ISO 3166-2:RO

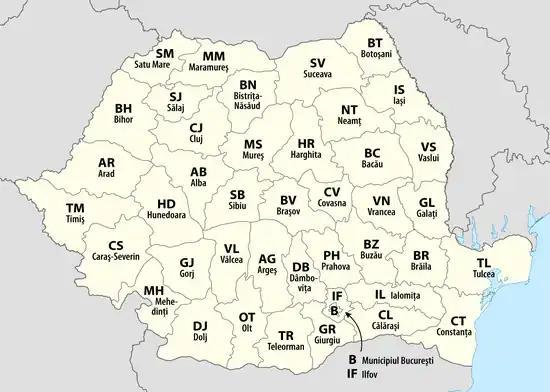
Map of Romania with each department and the municipality Bucharest labelled with the second part of its ISO 3166-2 code.

The following changes to the entry have been announced in newsletters by the ISO 3166/MA since the first publication of ISO 3166-2 in 1998: